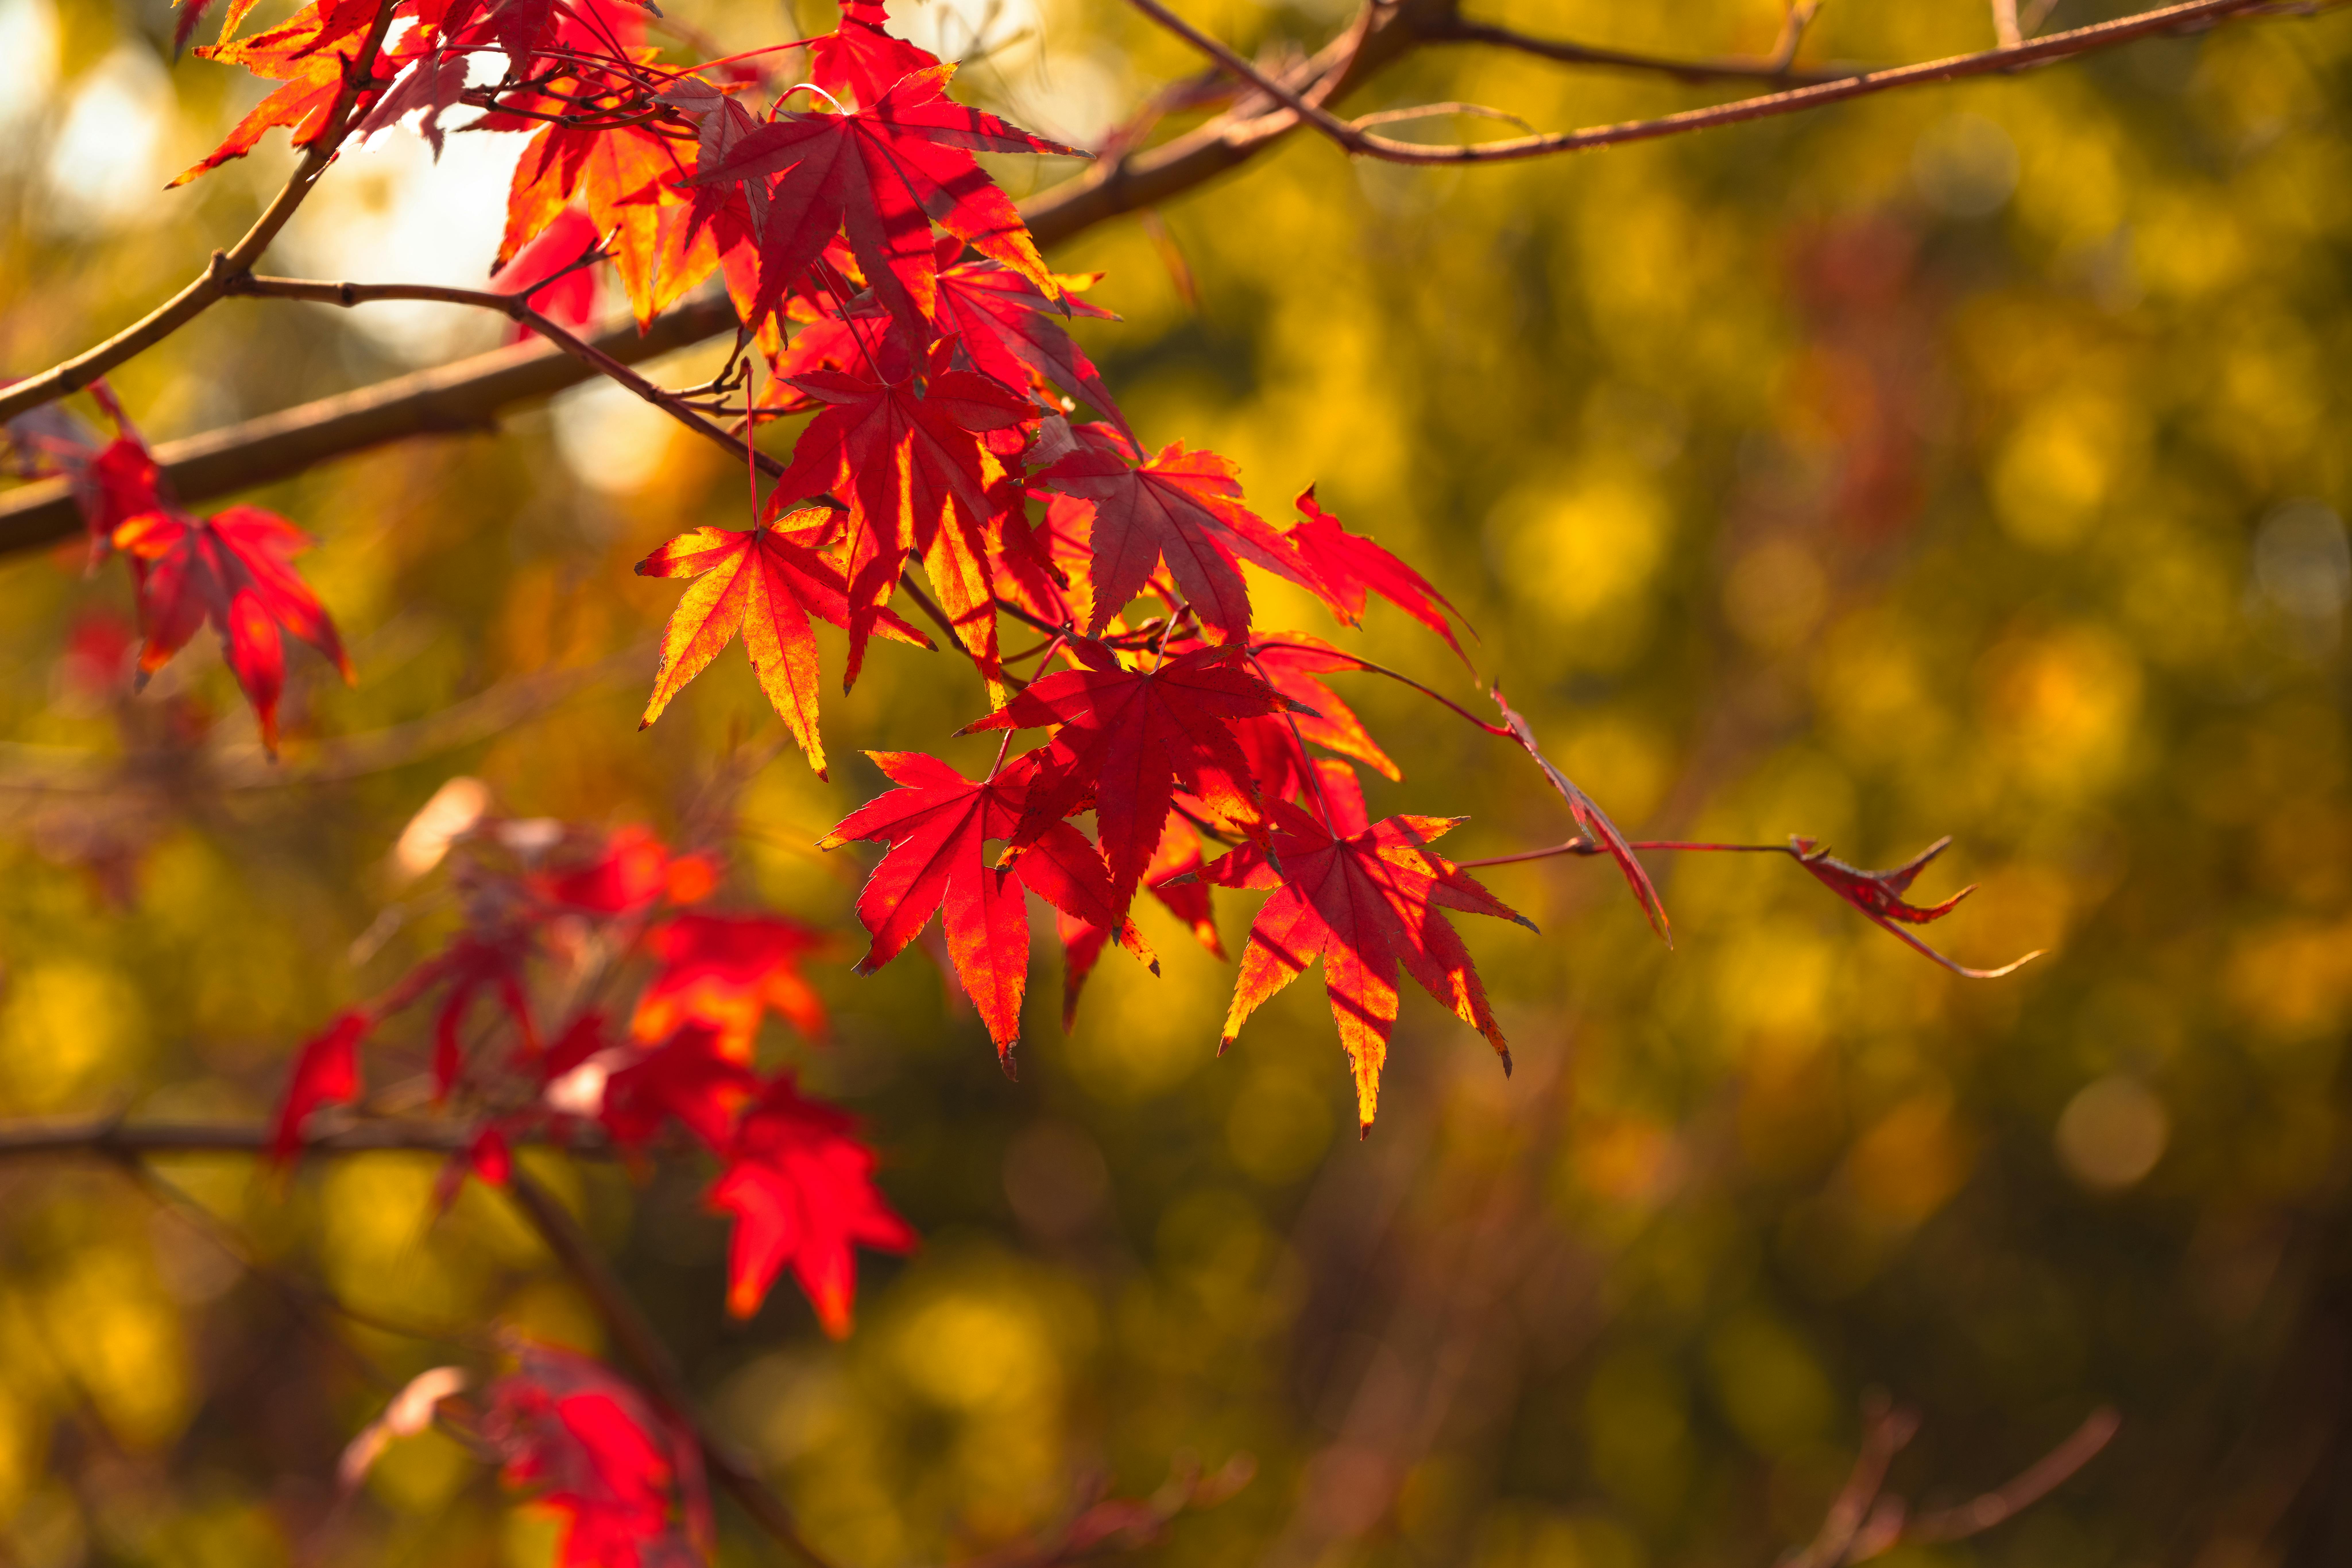
tree, green, leaf, yellow, red, branch, orange, twig, woody plant, autumn, maple leaf, maple, still life photography, temperate broadleaf and mixed forest, Northern hardwood forest